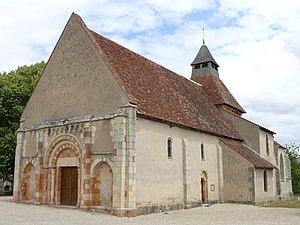
Osmery - Eglise Saint-Julien - Ensemble
L'église Saint-Julien est une église catholique située à Osmery, en France.
Cet article recense les monuments historiques du Cher, en France.
Osmery est une commune française située dans le département du Cher en région Centre-Val de Loire, en Berry.